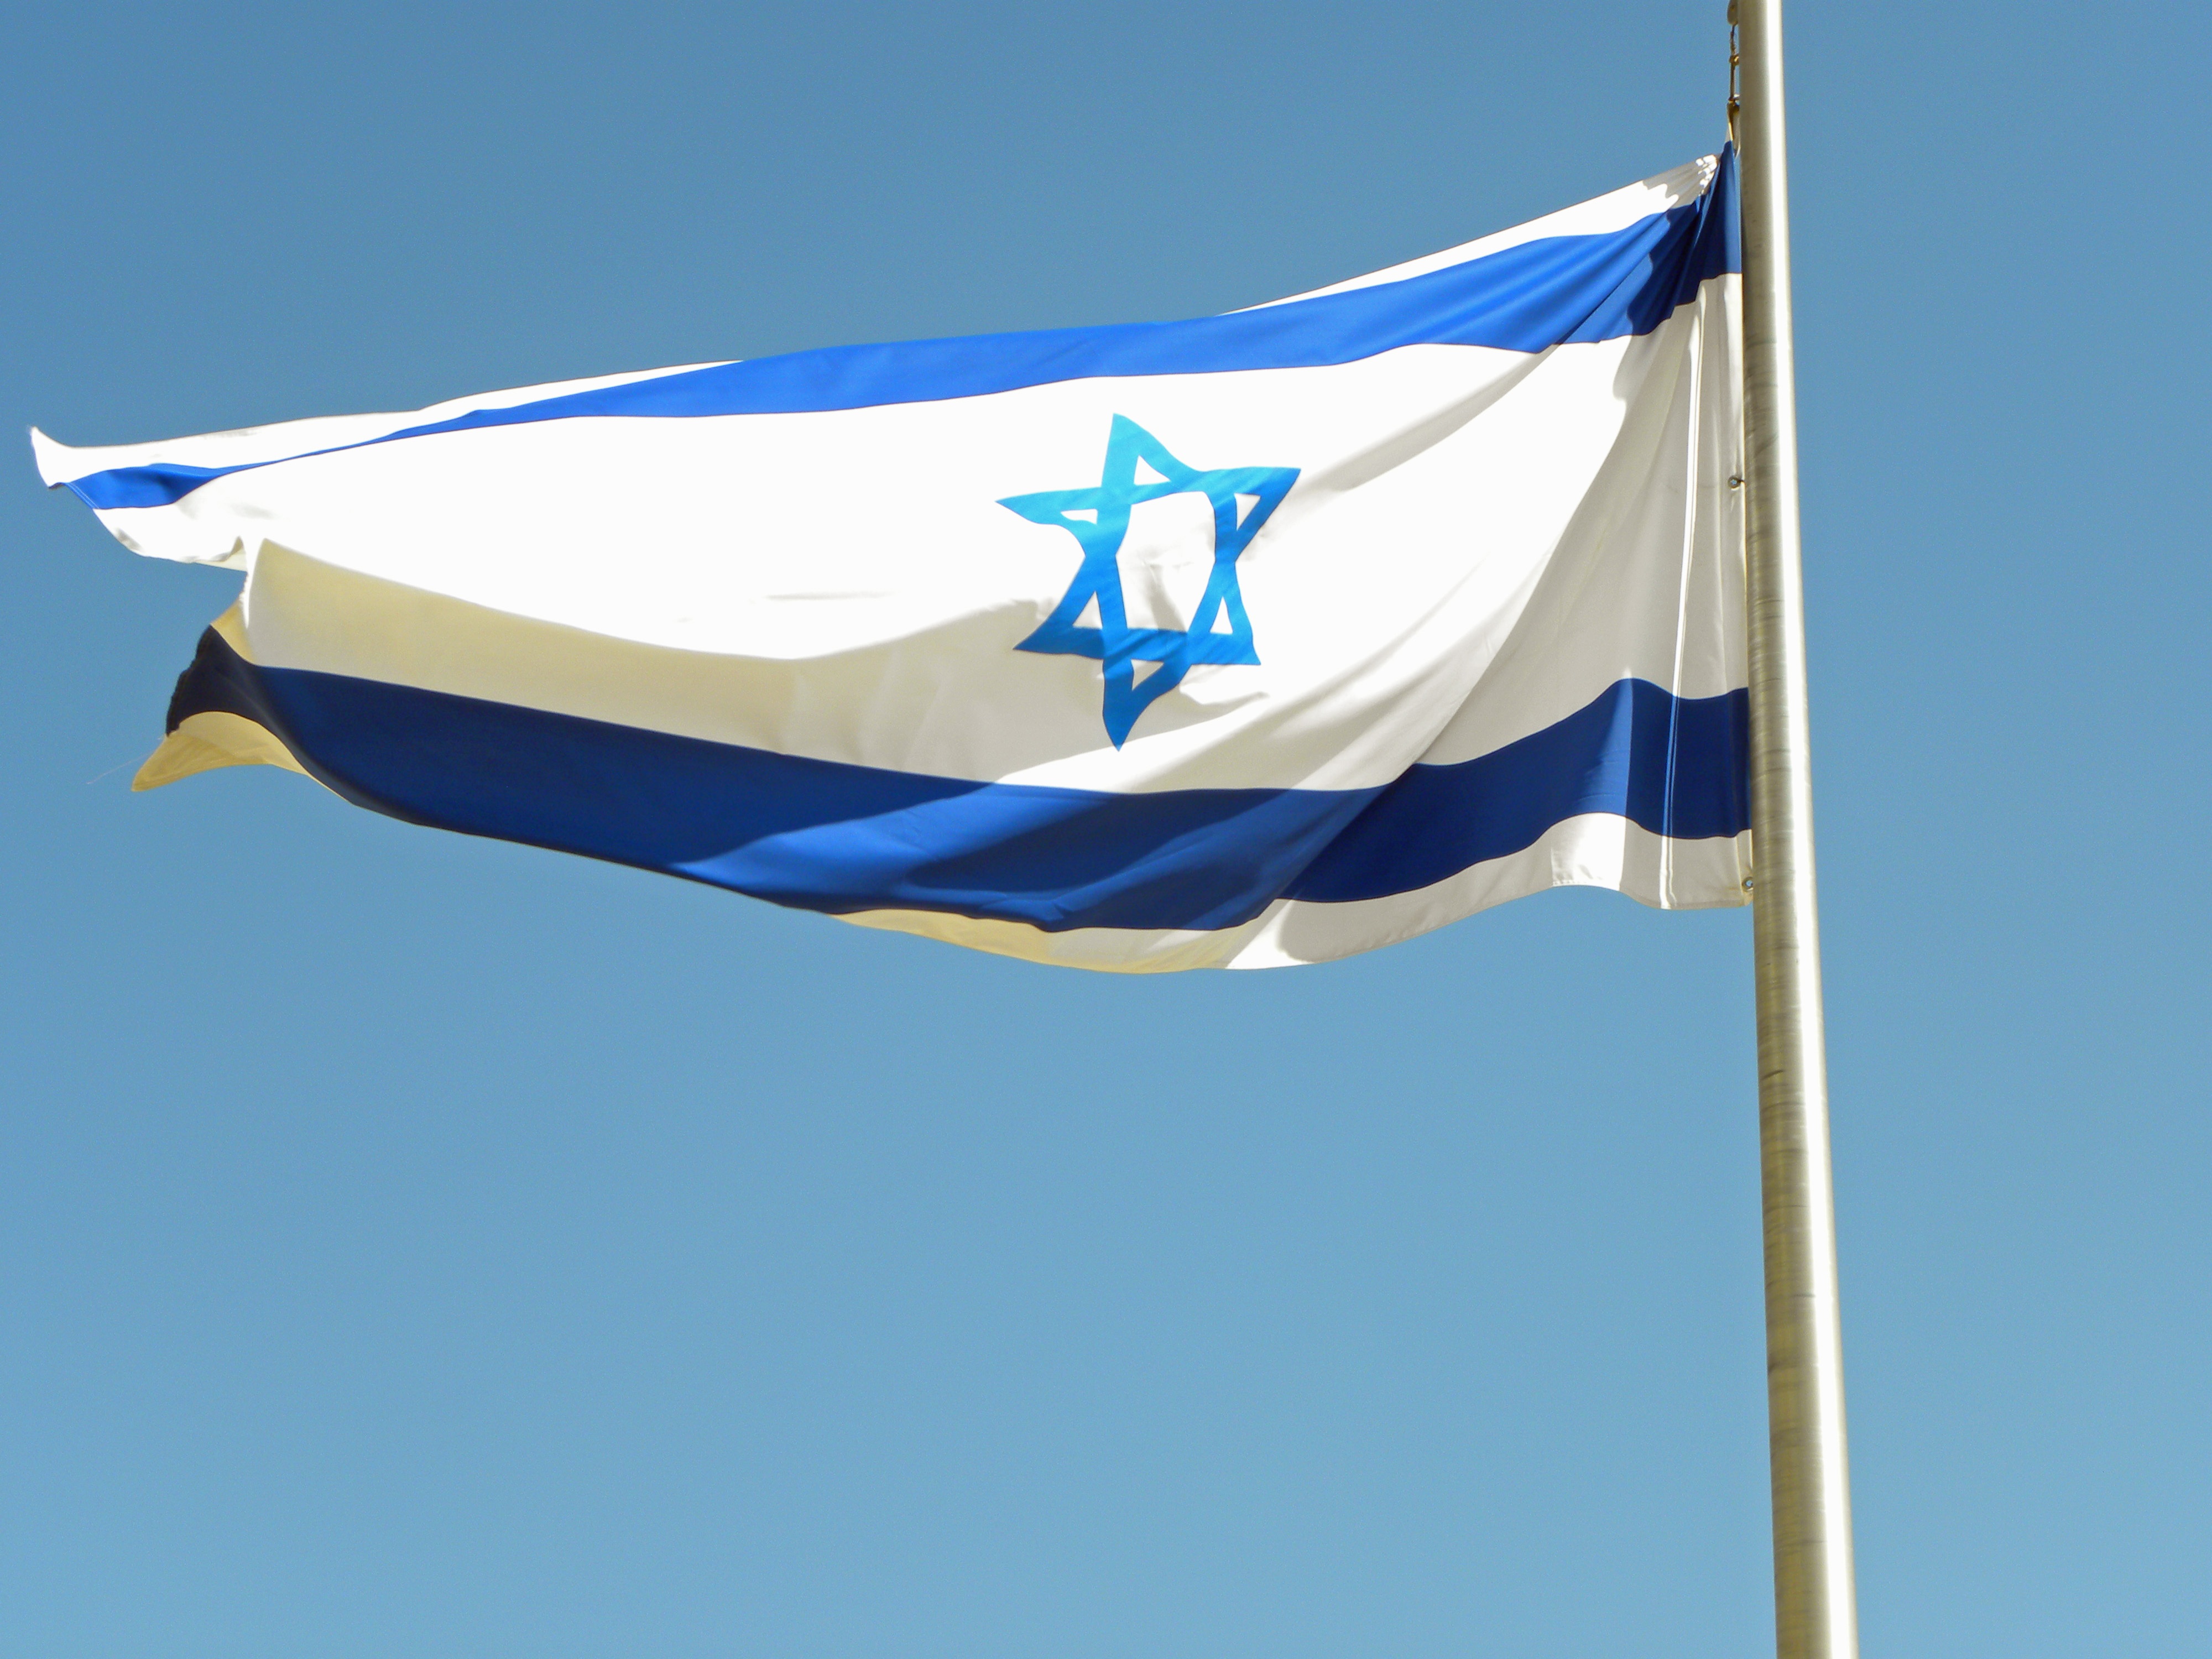
sky, white, star, wind, country, travel, sign, symbol, mast, banner, flag, blue, emblem, patriotism, national, patriot, politics, culture, state, government, middle, david, icon, nation, israel, patriotic, east, waving, jewish, flag of the united states, israeli